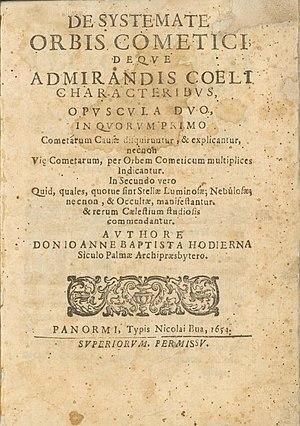
De systemate orbis cometici, deque admirandis coeli characteribus est un court tract sur les comètes et autres objets célestes écrit par l'astronome Giovanni Battista Hodierna et publié en 1654. Il présente un catalogue astronomique de ceux-ci mais, en raison de sa faible circulation, l'ouvrage est demeuré méconnu et a été oublié jusqu'en 1985.